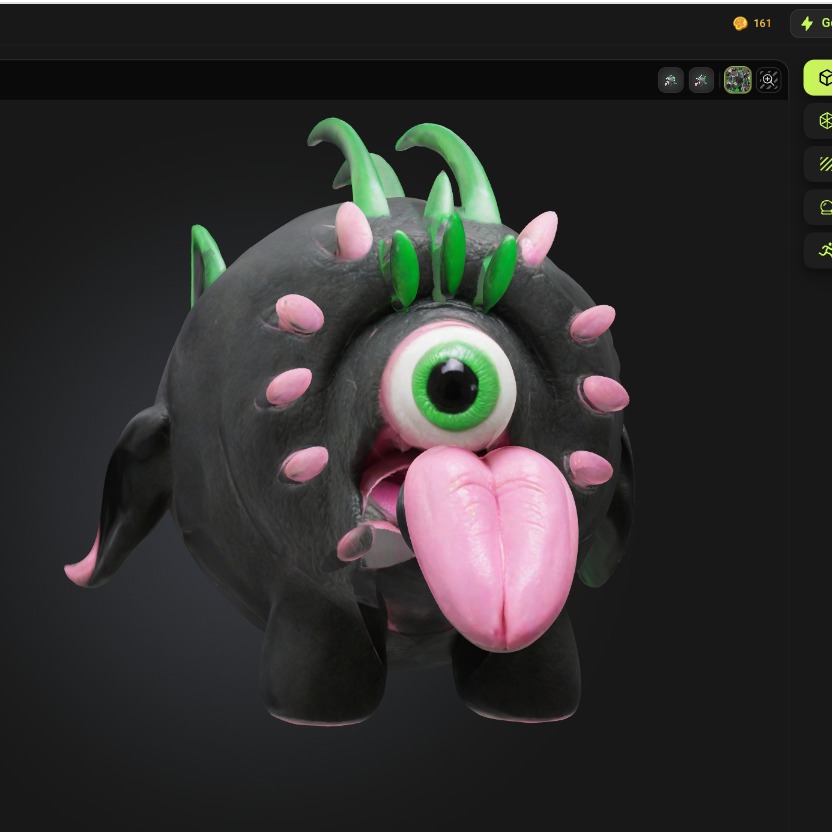
미적 점수 (1~10점): 5